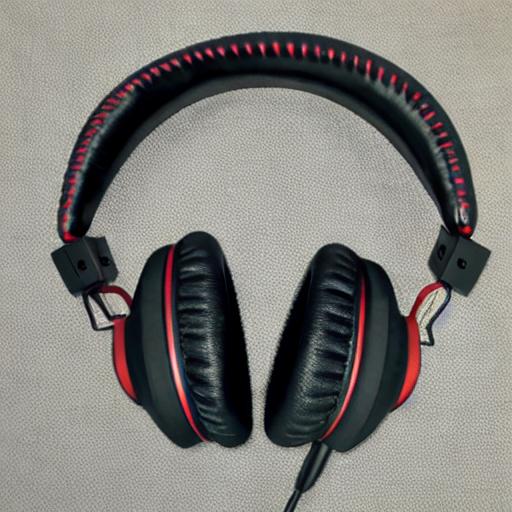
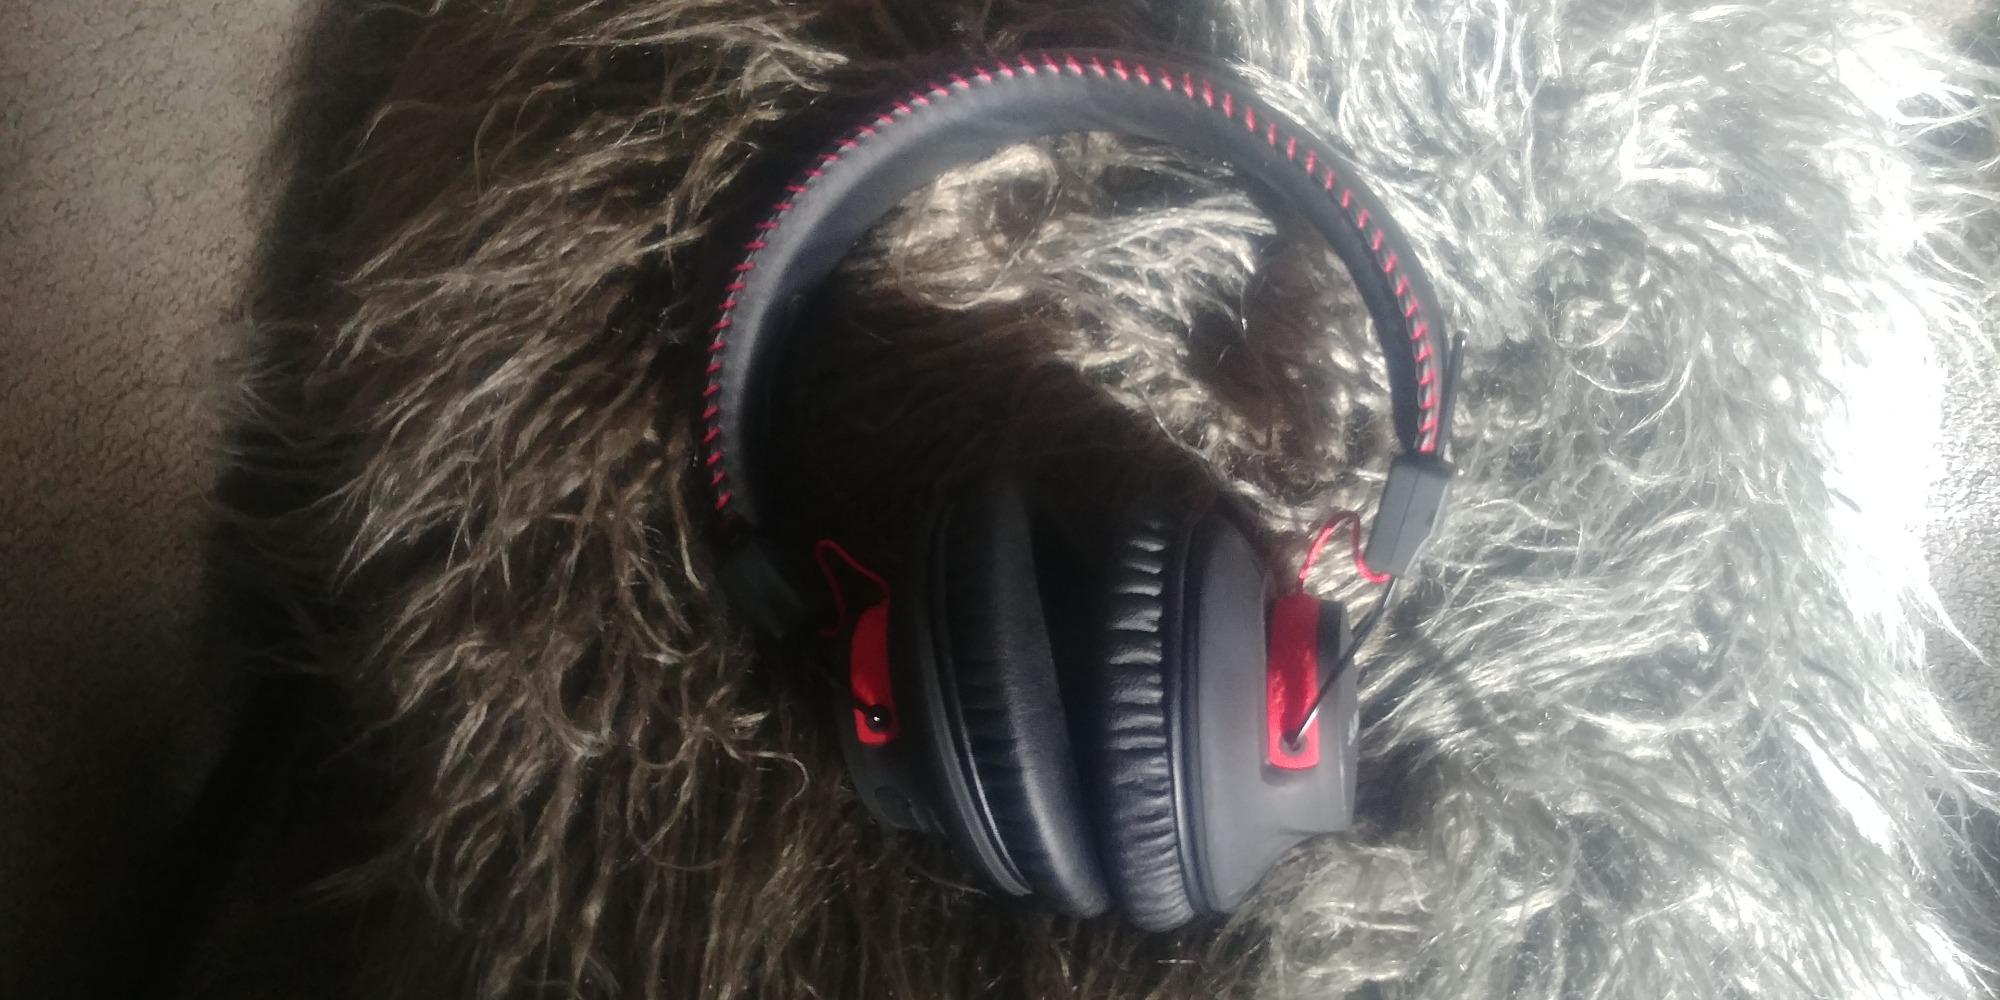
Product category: headphones
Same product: no